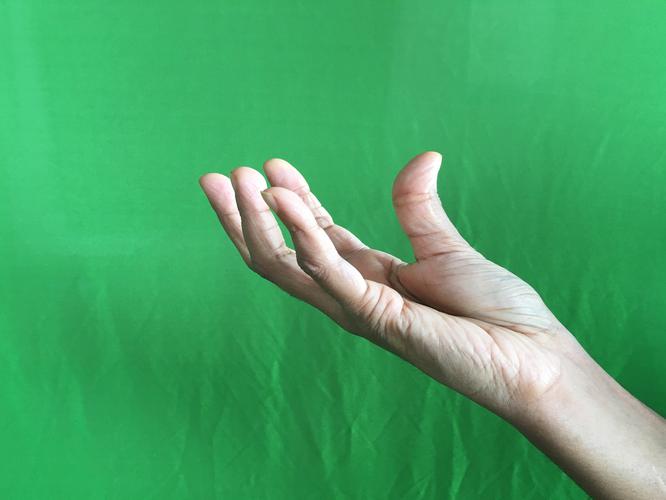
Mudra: Padmakosha
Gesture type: single_hand